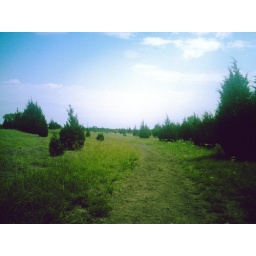
fields of green under white and blue